Domestic policy of the George W. Bush administration

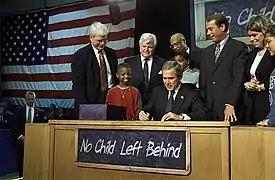
President Bush signing the No Child Left Behind Act into law, January 8, 2002

The Current Population Survey (aka Household Survey) measures the percentage of the population that is employed and unemployed. The result can be multiplied by population estimates to get total employment estimates. This survey has the advantage over the payroll survey in that it includes self-employed. The Household Survey is less accurate in producing total numbers since it requires population estimates and in that it samples many fewer people (60,000 households versus 400,000 business establishments). For better or worse, the Household Survey counts multiple jobs held by one person only once, and it includes government workers, farm workers, unpaid family workers, and workers absent without pay. The Household Survey indicates that the percentage of the population employed decreased from 64.4% in December 2000 and January 2001 to 62.1% in August and September 2003. By August 2005, it had recovered only to 62.9%. In absolute numbers, this corresponds to a drop of 1.6 million jobs but an eventual net gain of 4.7 million jobs during the Bush administration.